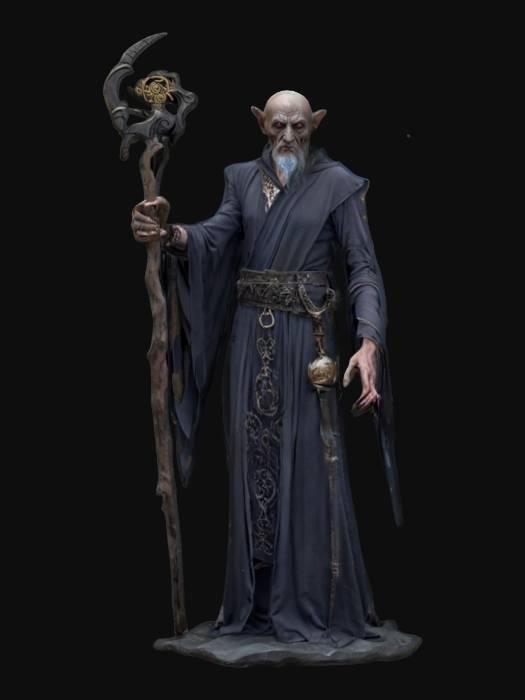
미적 점수 (1~10점): 8